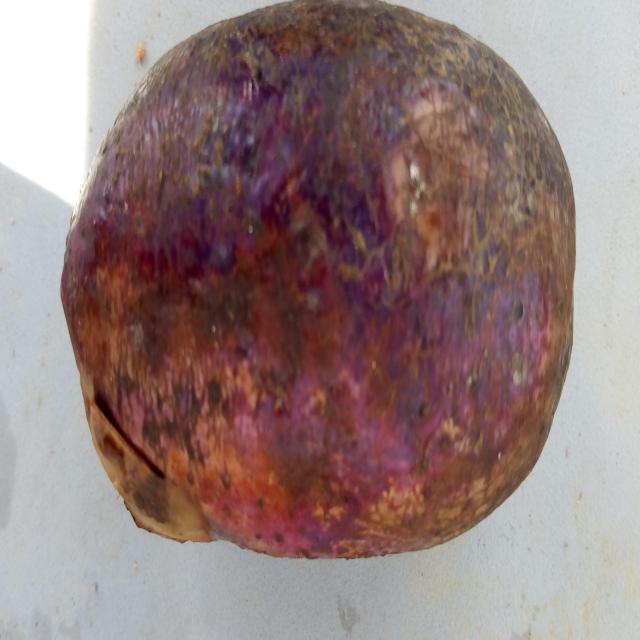
Plum grade: unaffected